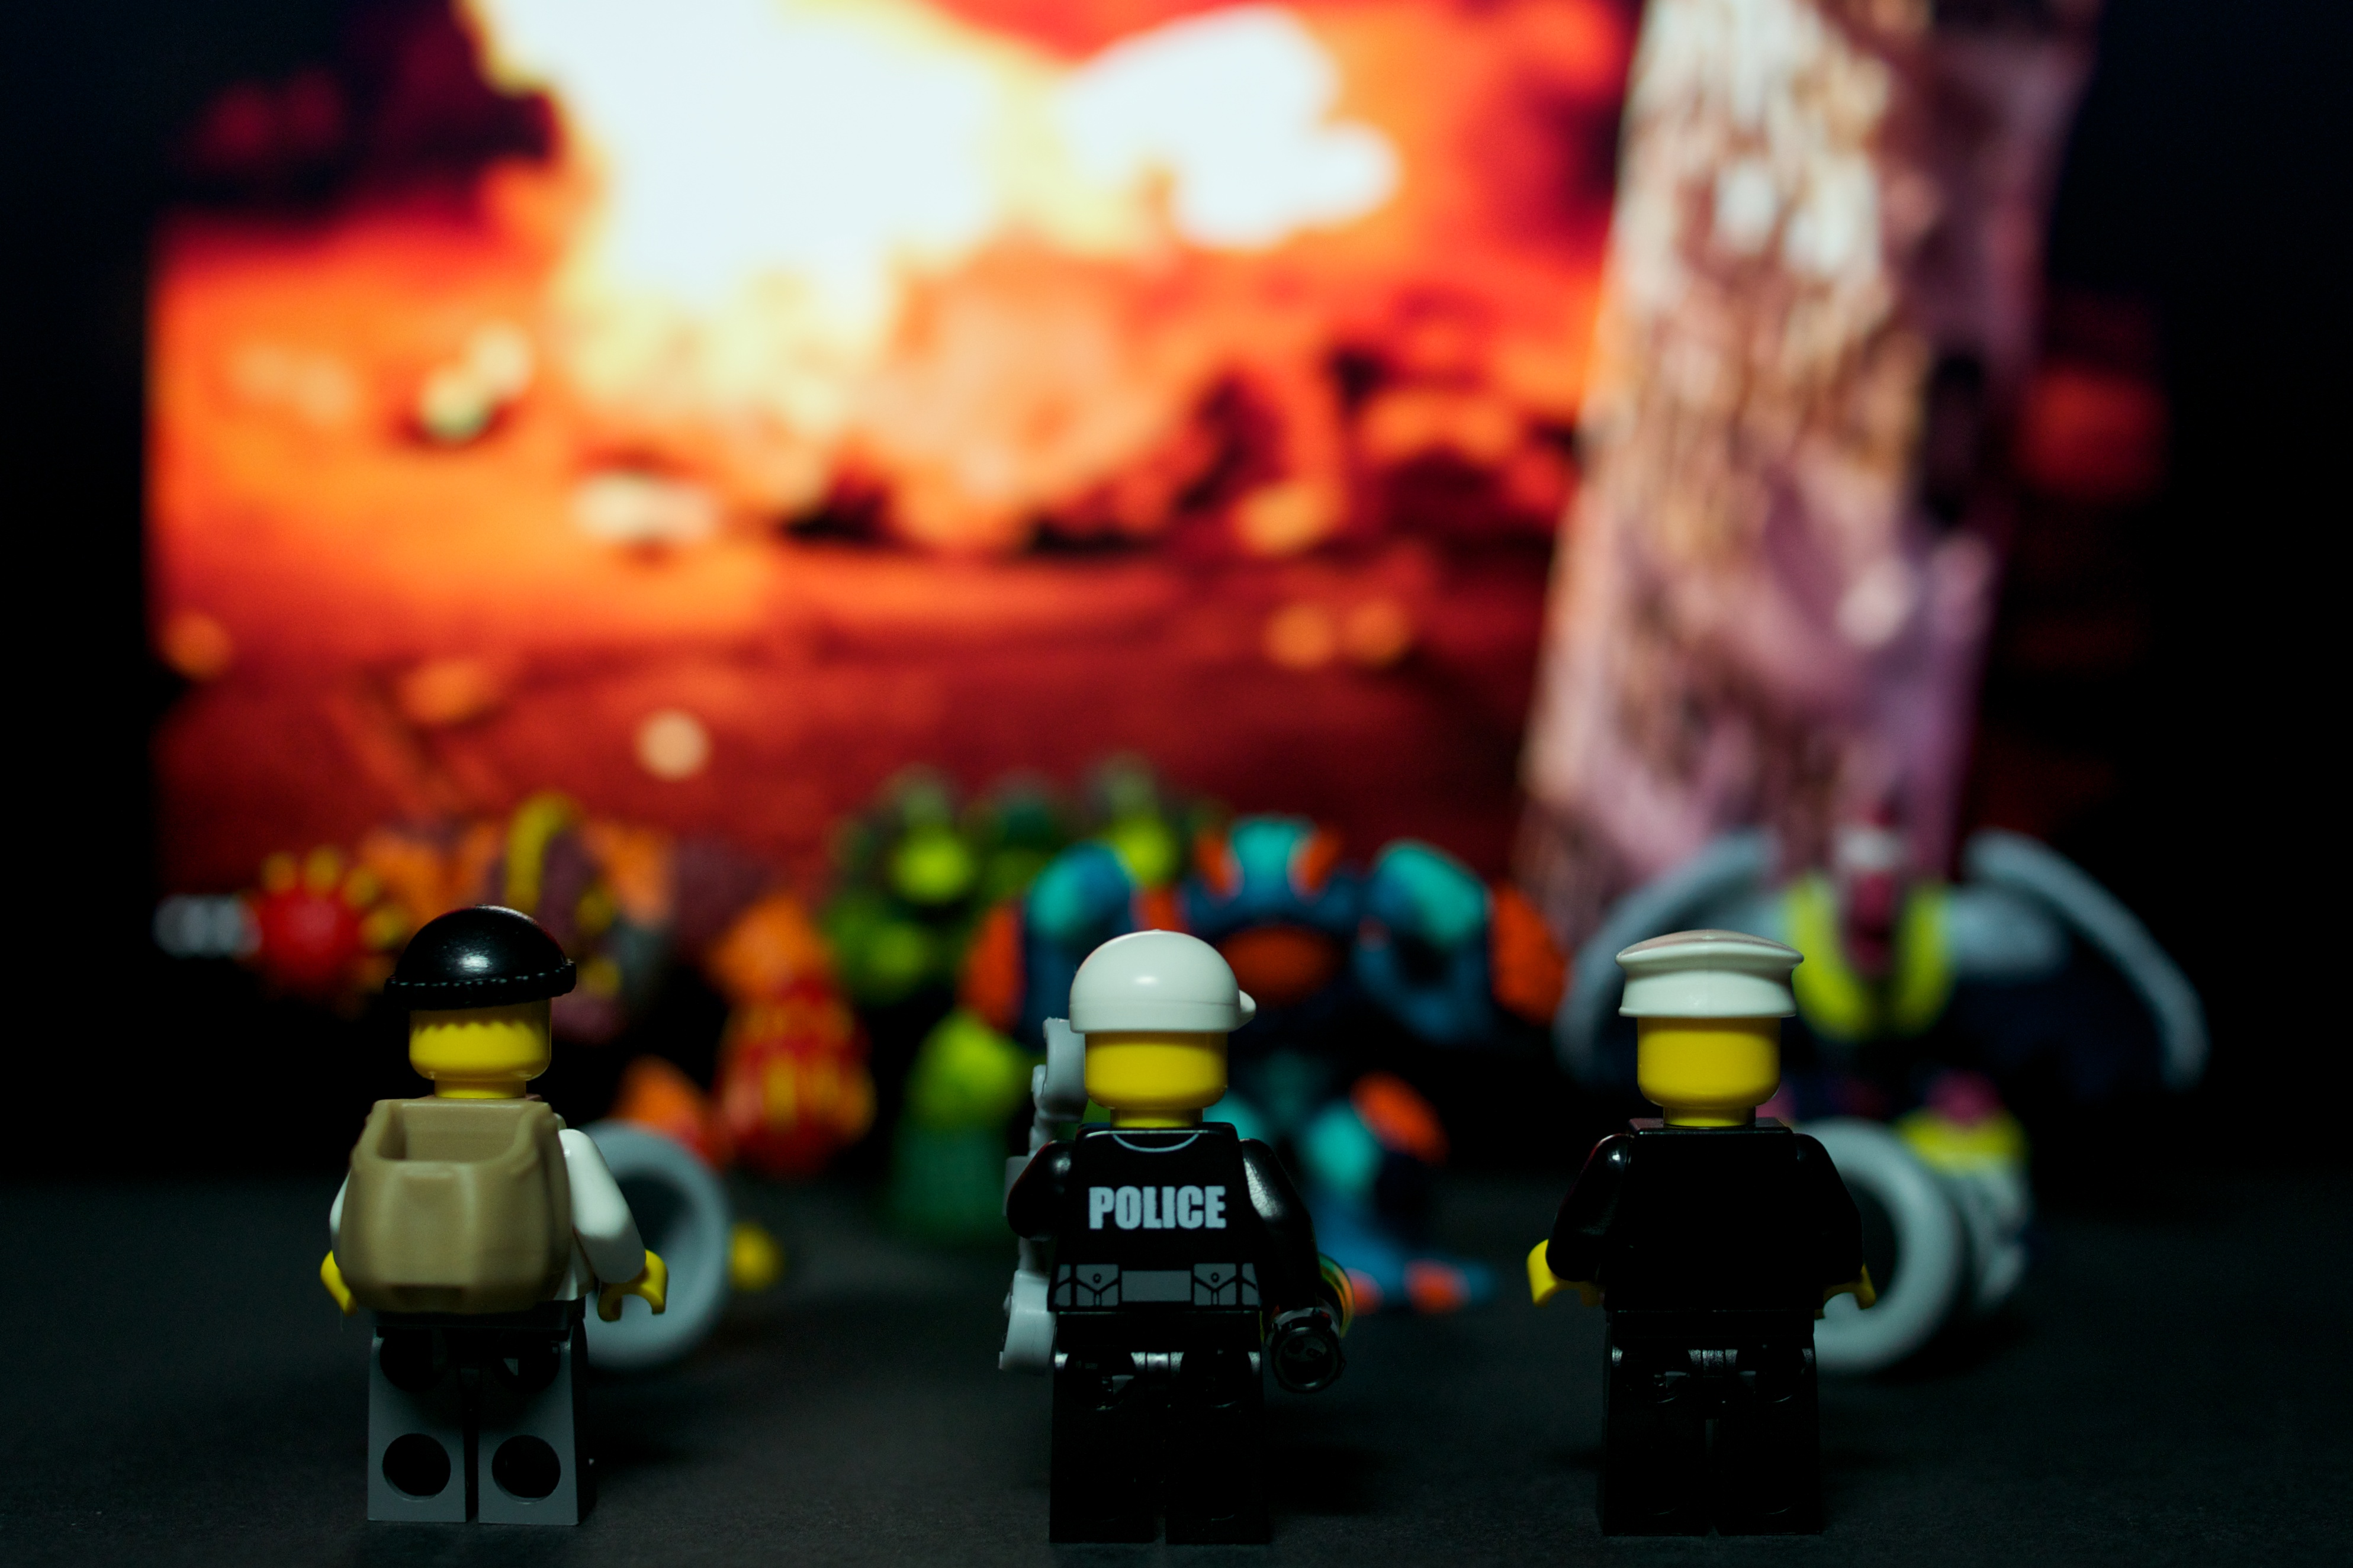
color, toy, colors, lego, sony, messing, screenshot, a700, fiveoh, season3, newsflash